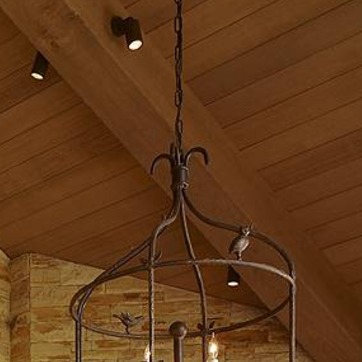
Material: metal